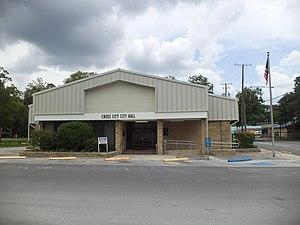
La ville de Cross City est le siège du comté de Dixie, dans l’État de Floride, aux États-Unis.